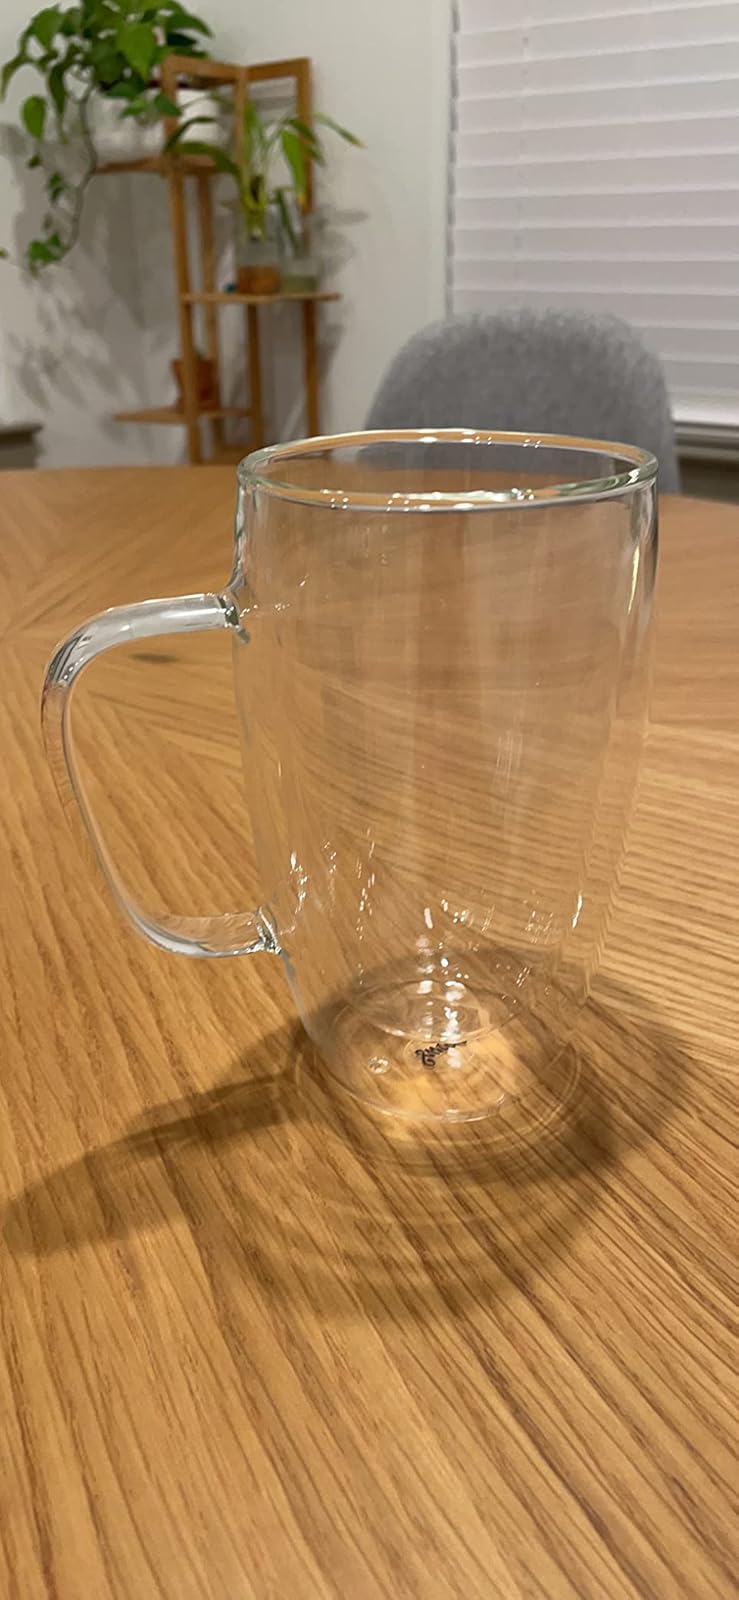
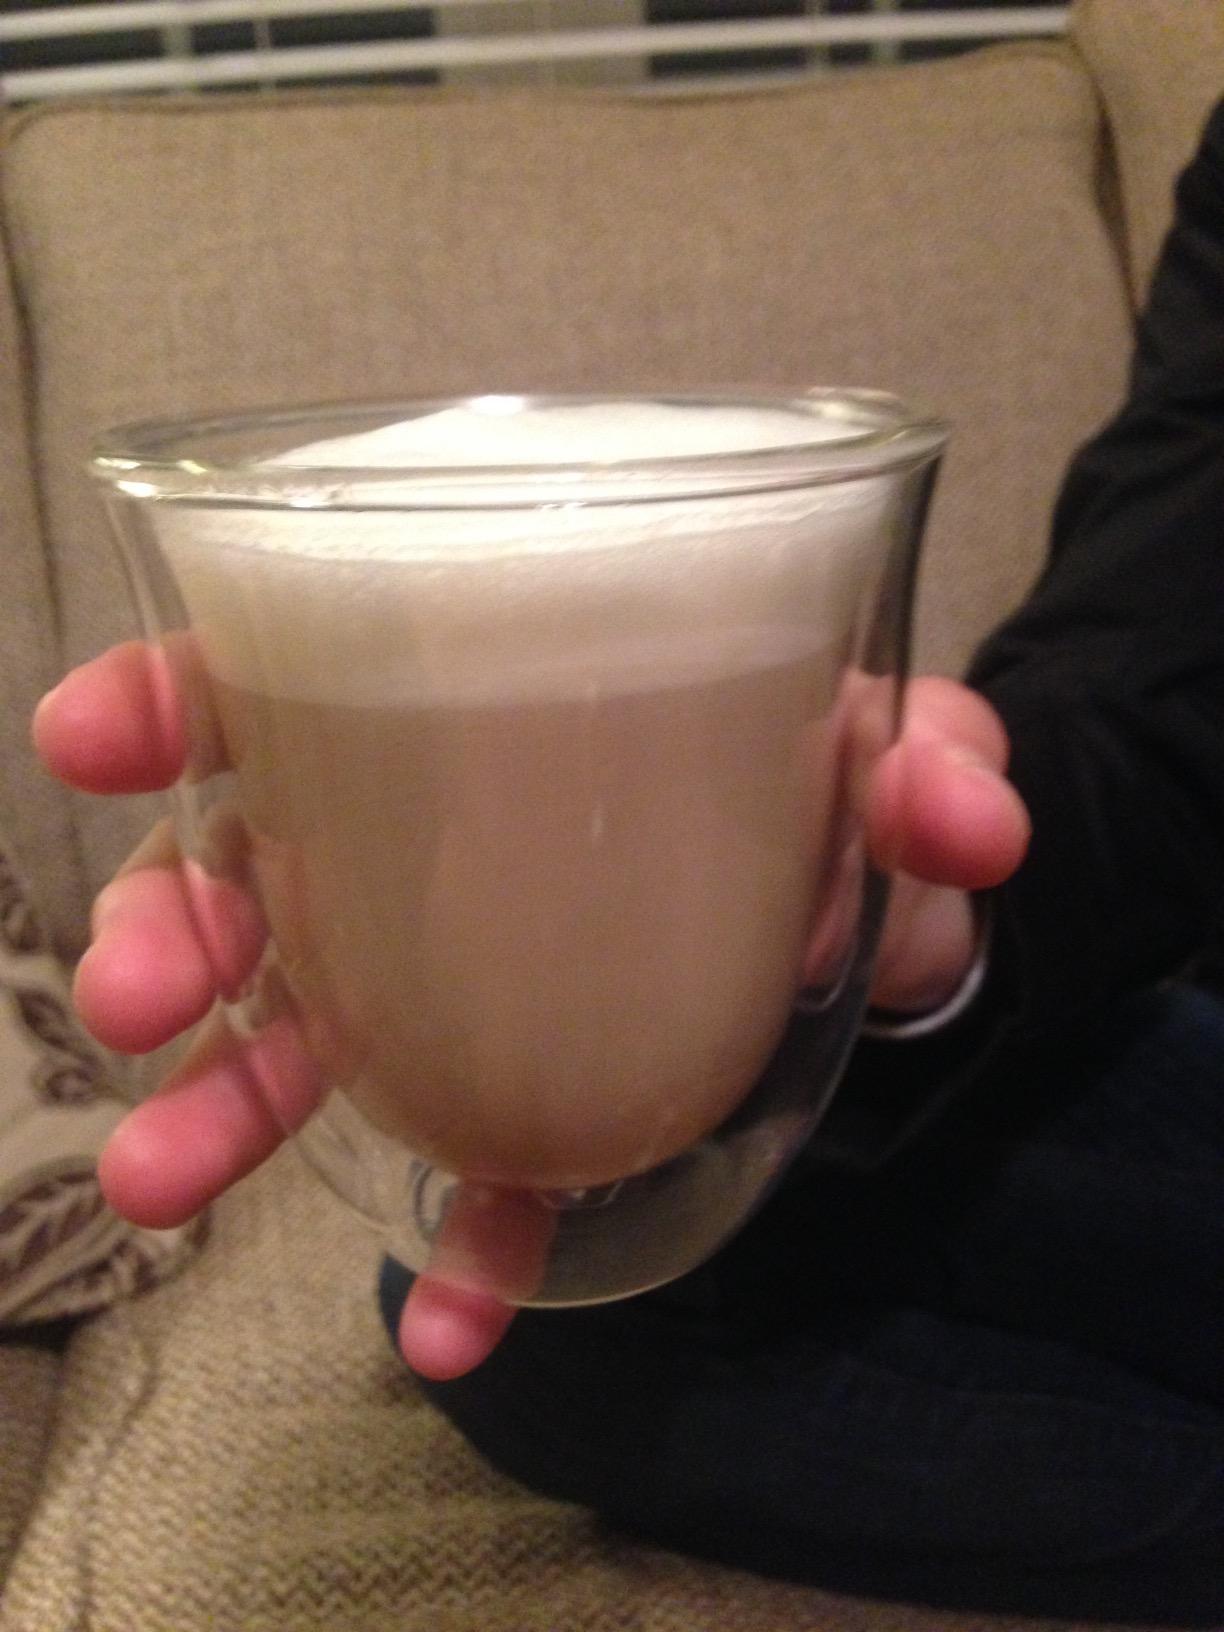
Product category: items_mug
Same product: no